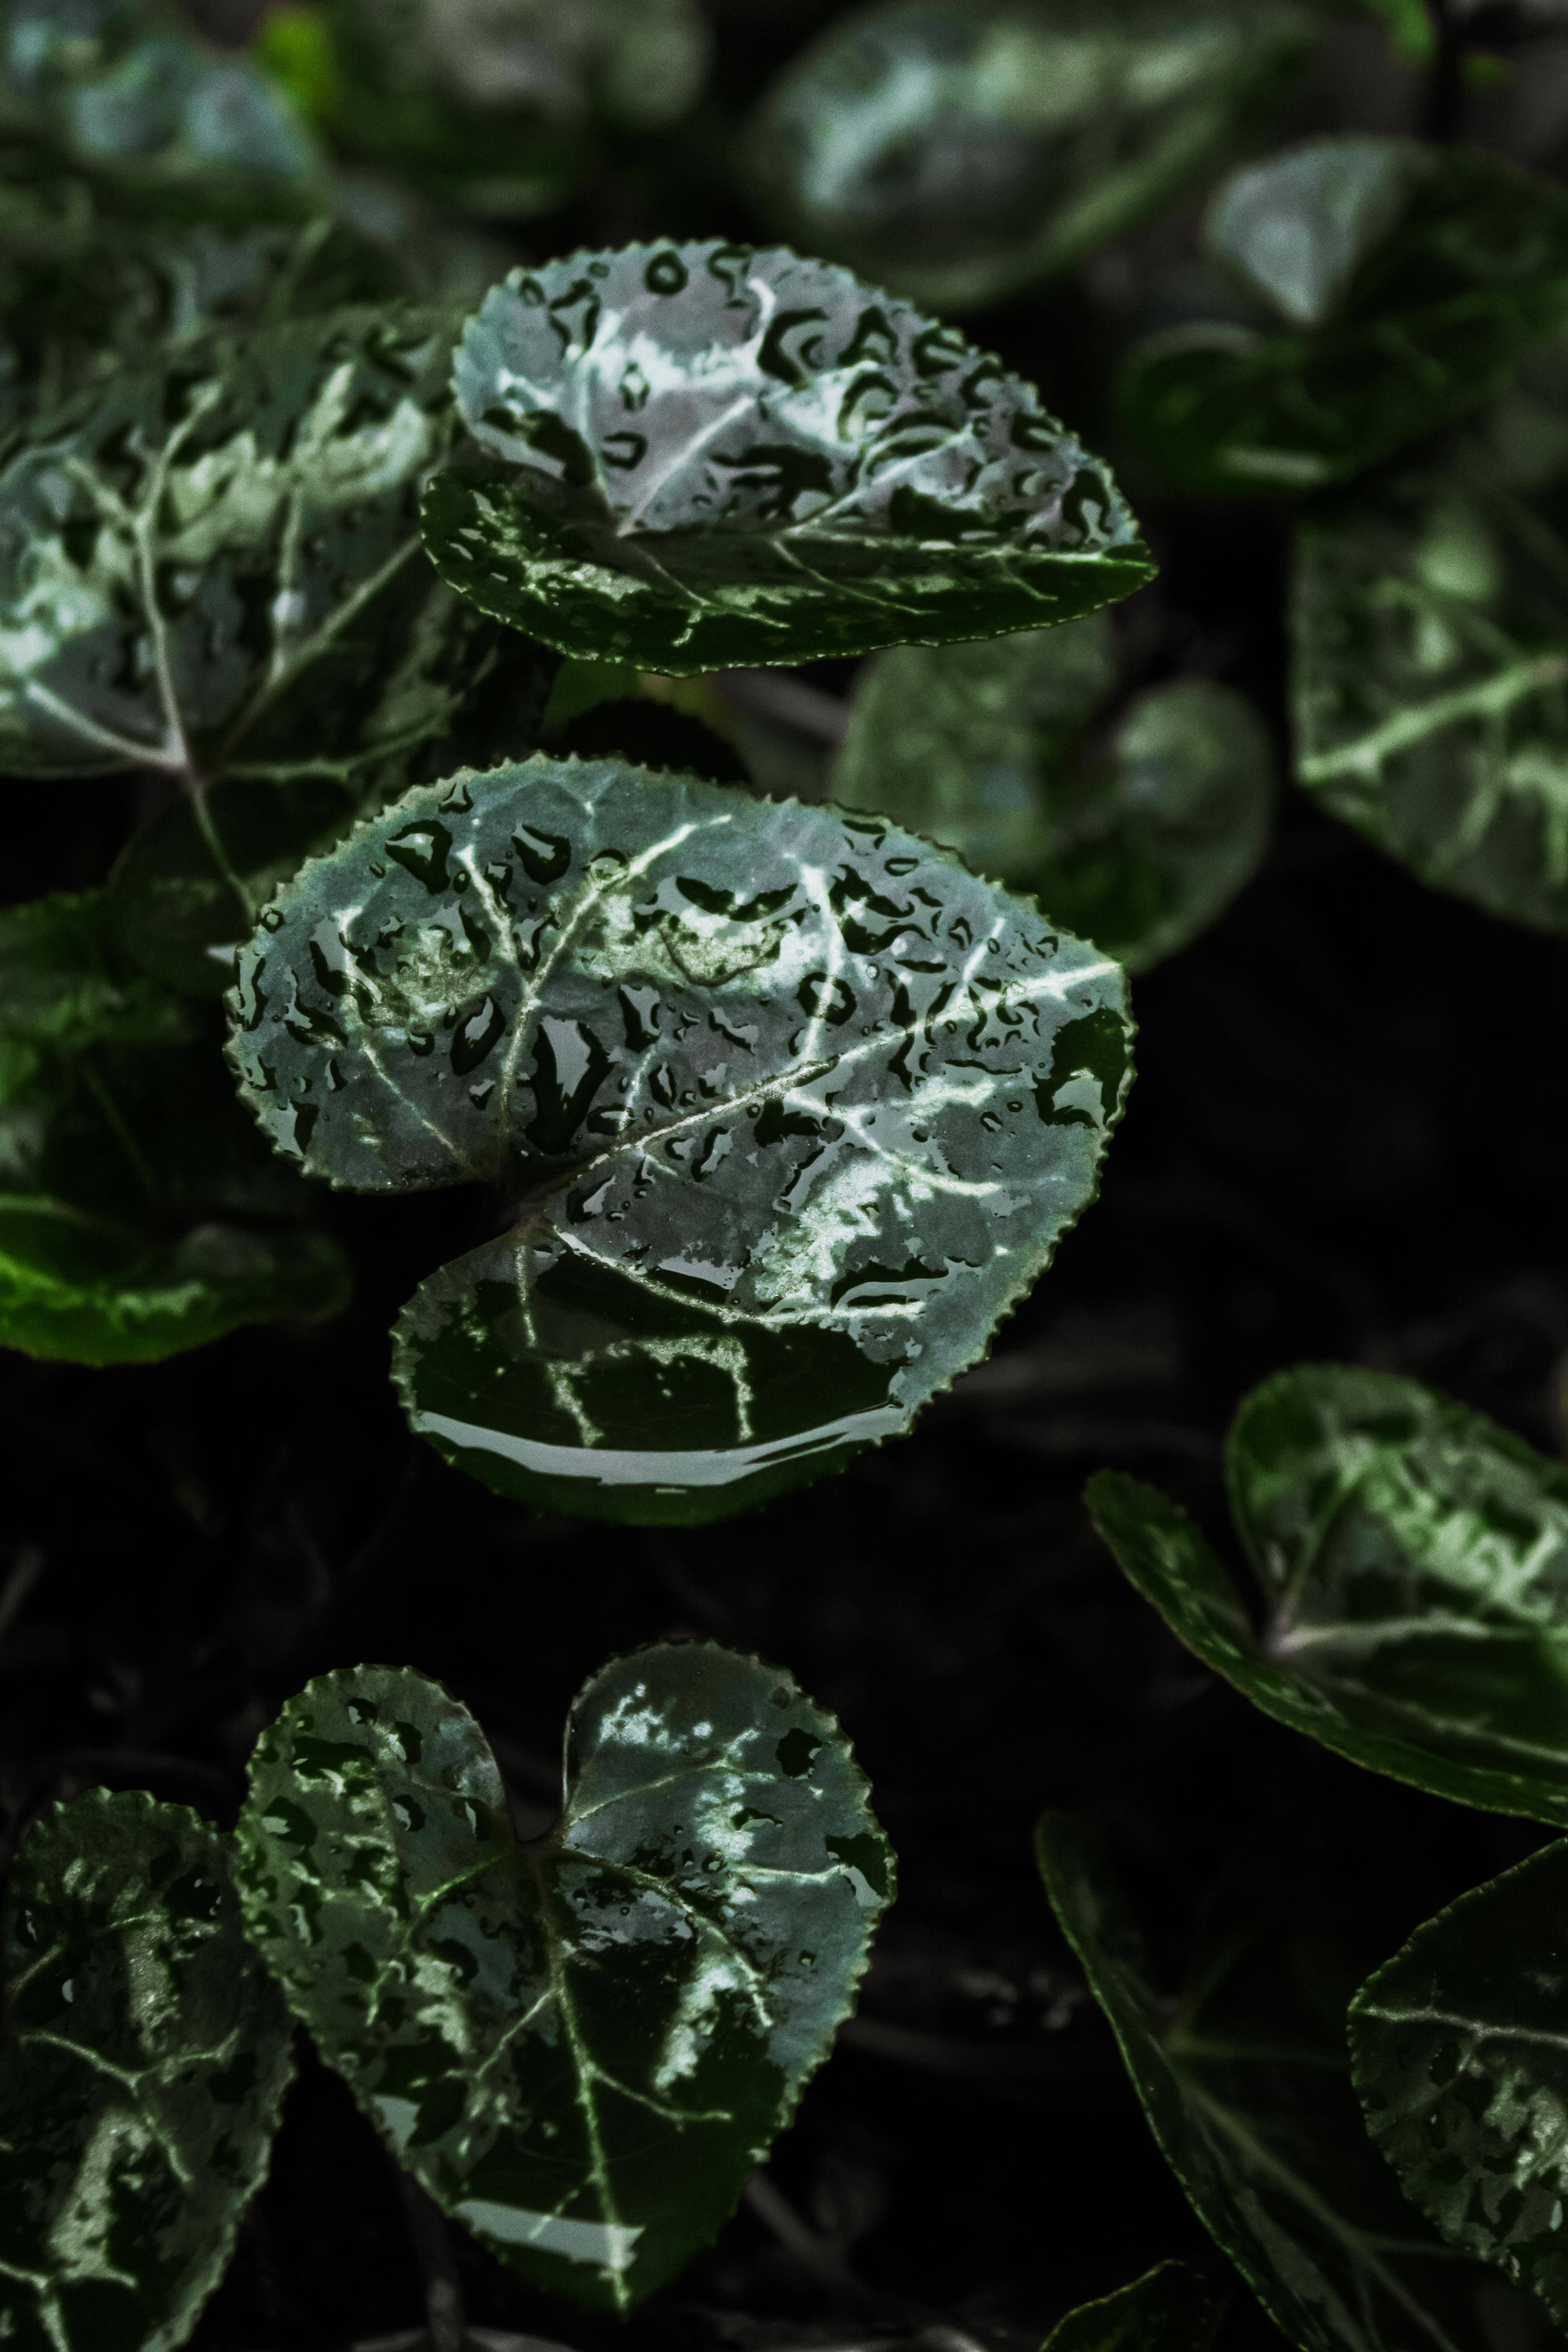
water, nature, droplet, plant, leaf, flower, green, produce, botany, flora, fauna, macro photography, flowering plant